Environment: real
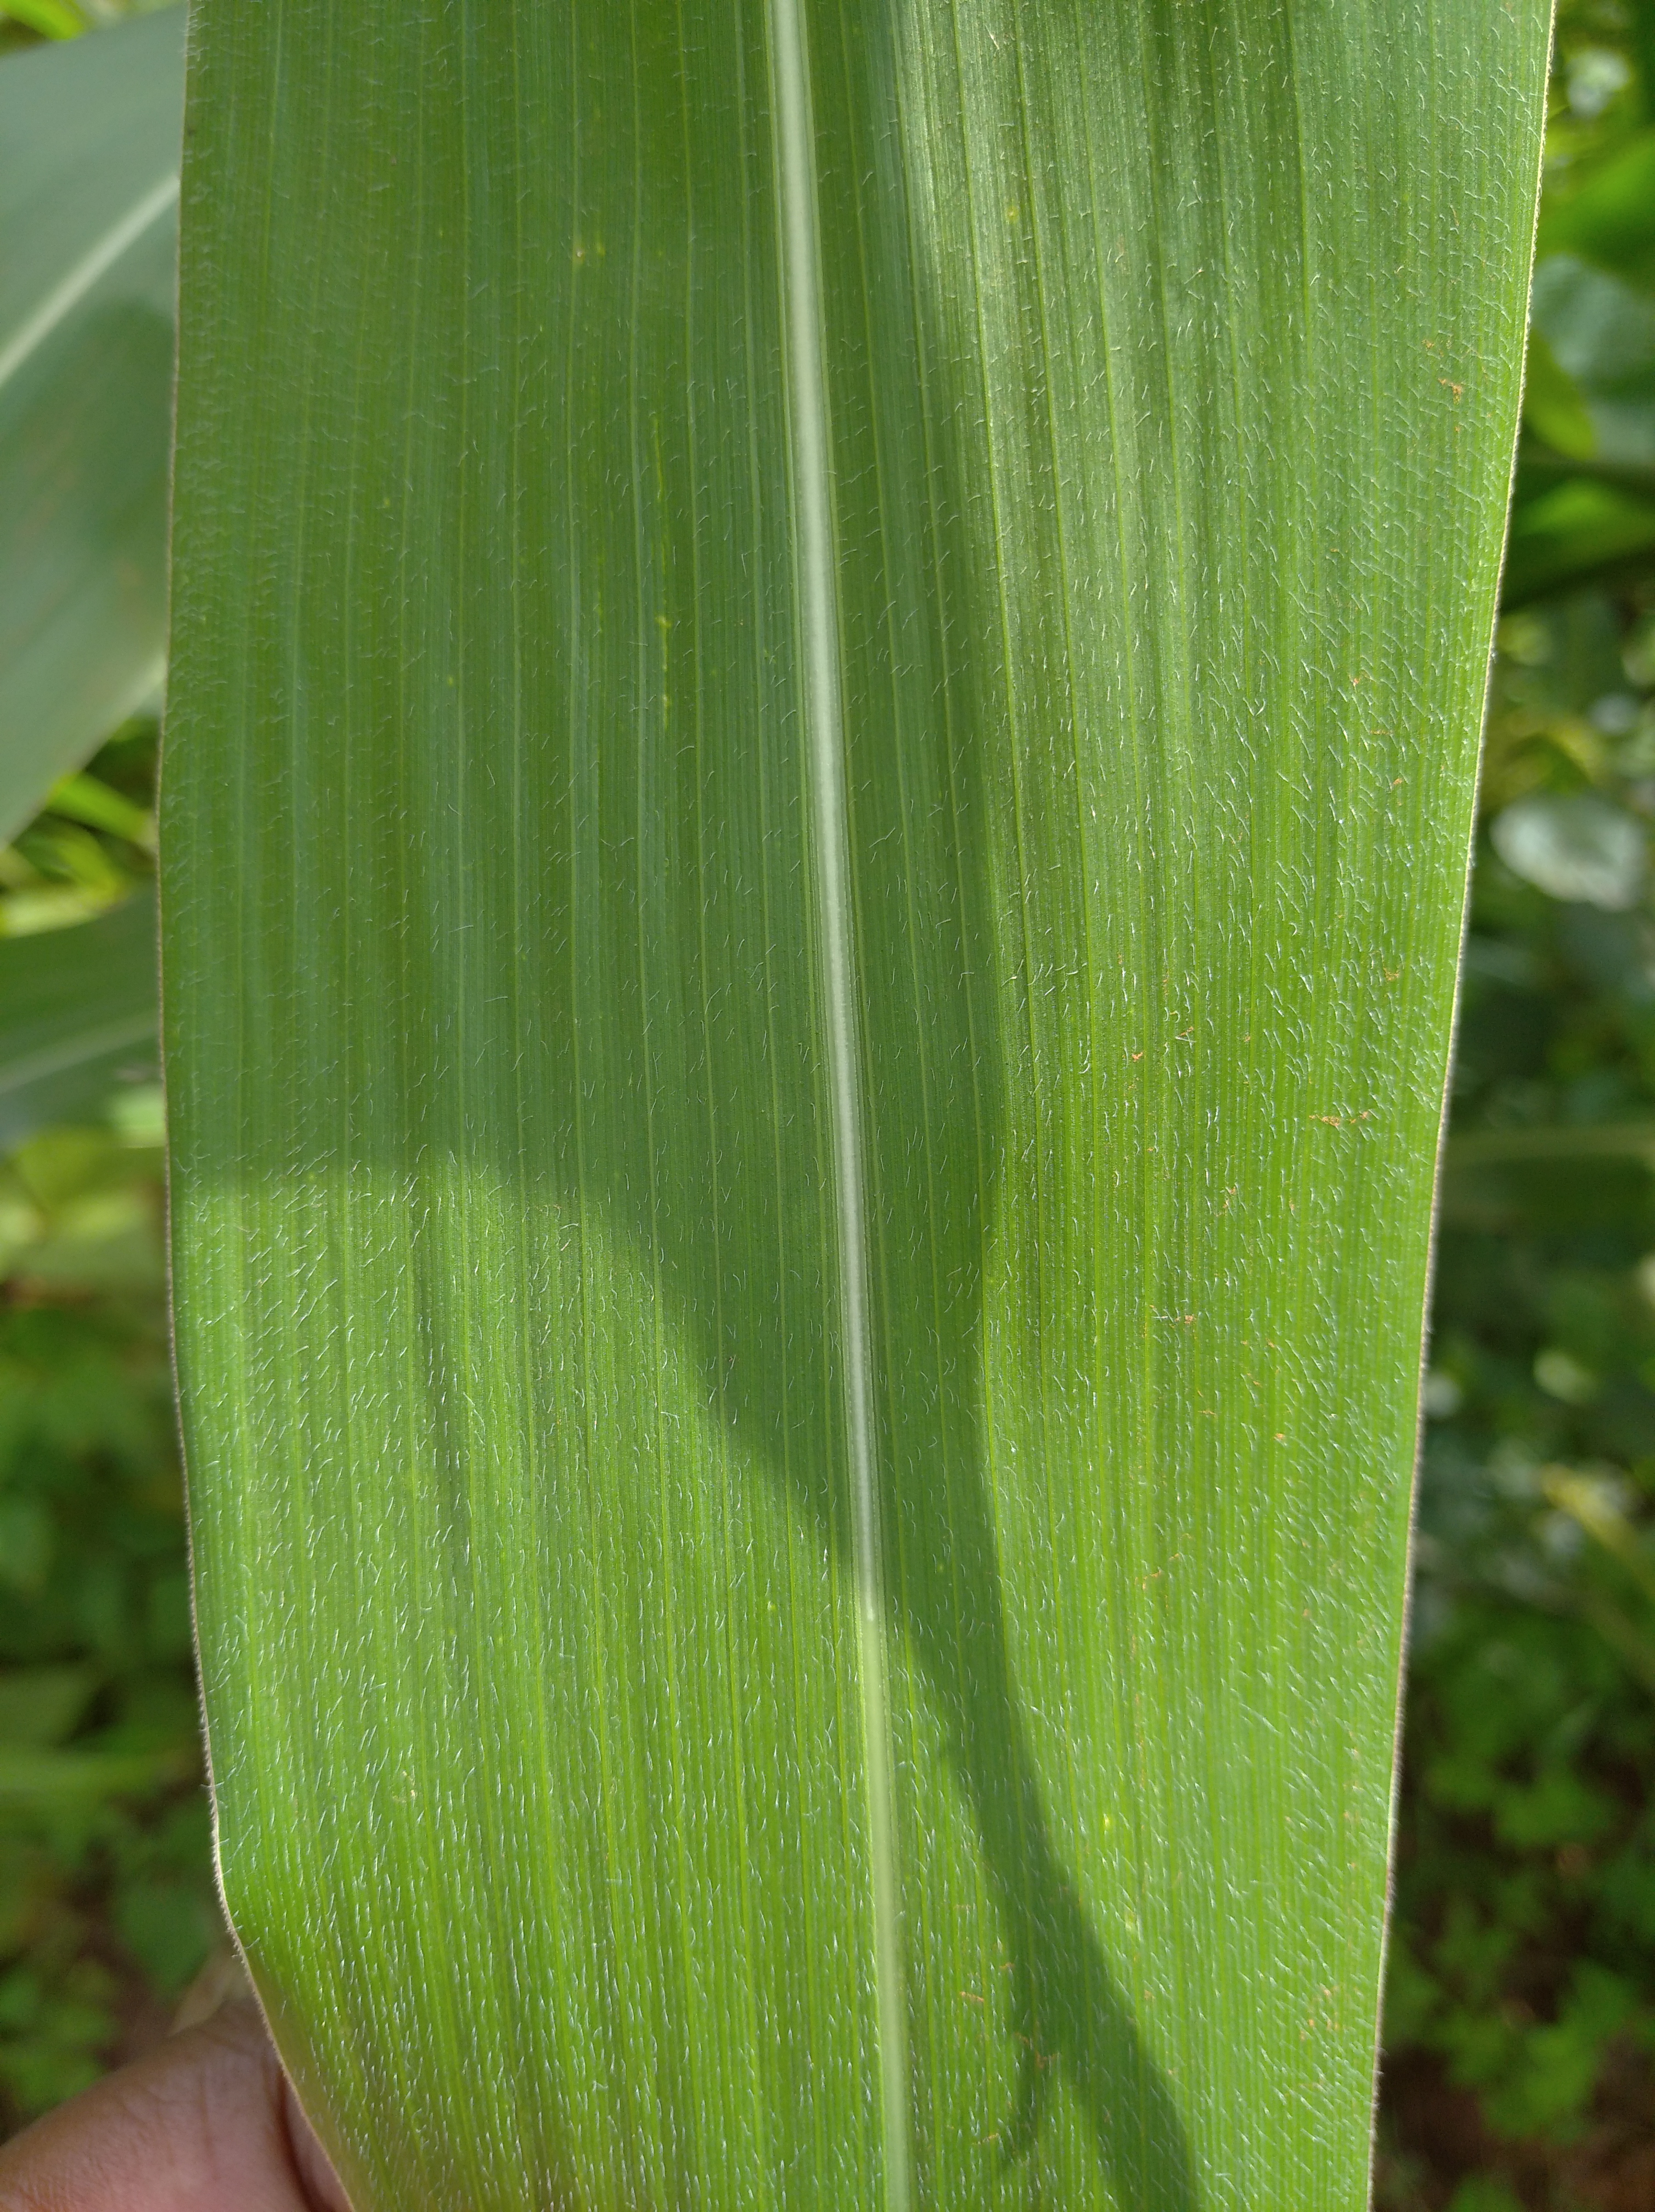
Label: healthy